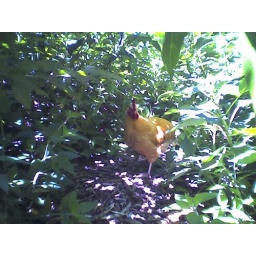
Taken by Jane, in the park outside my office where all the stoner bike messengers hang out